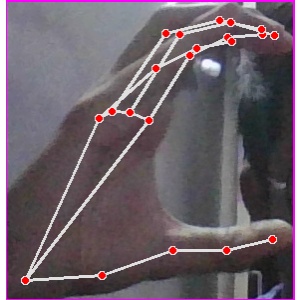
अक्षर: ऋ